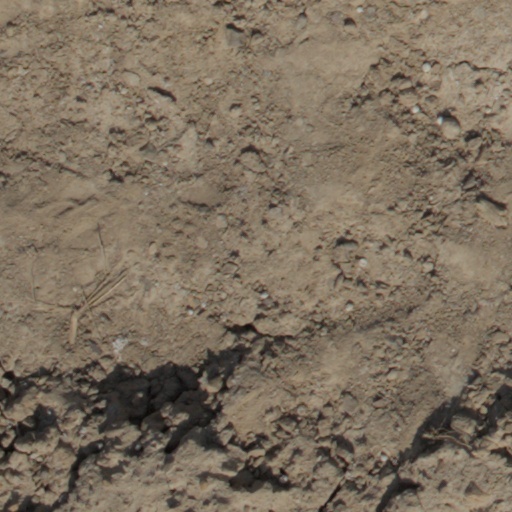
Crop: wheat